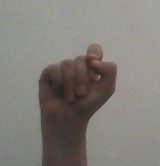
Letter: fa